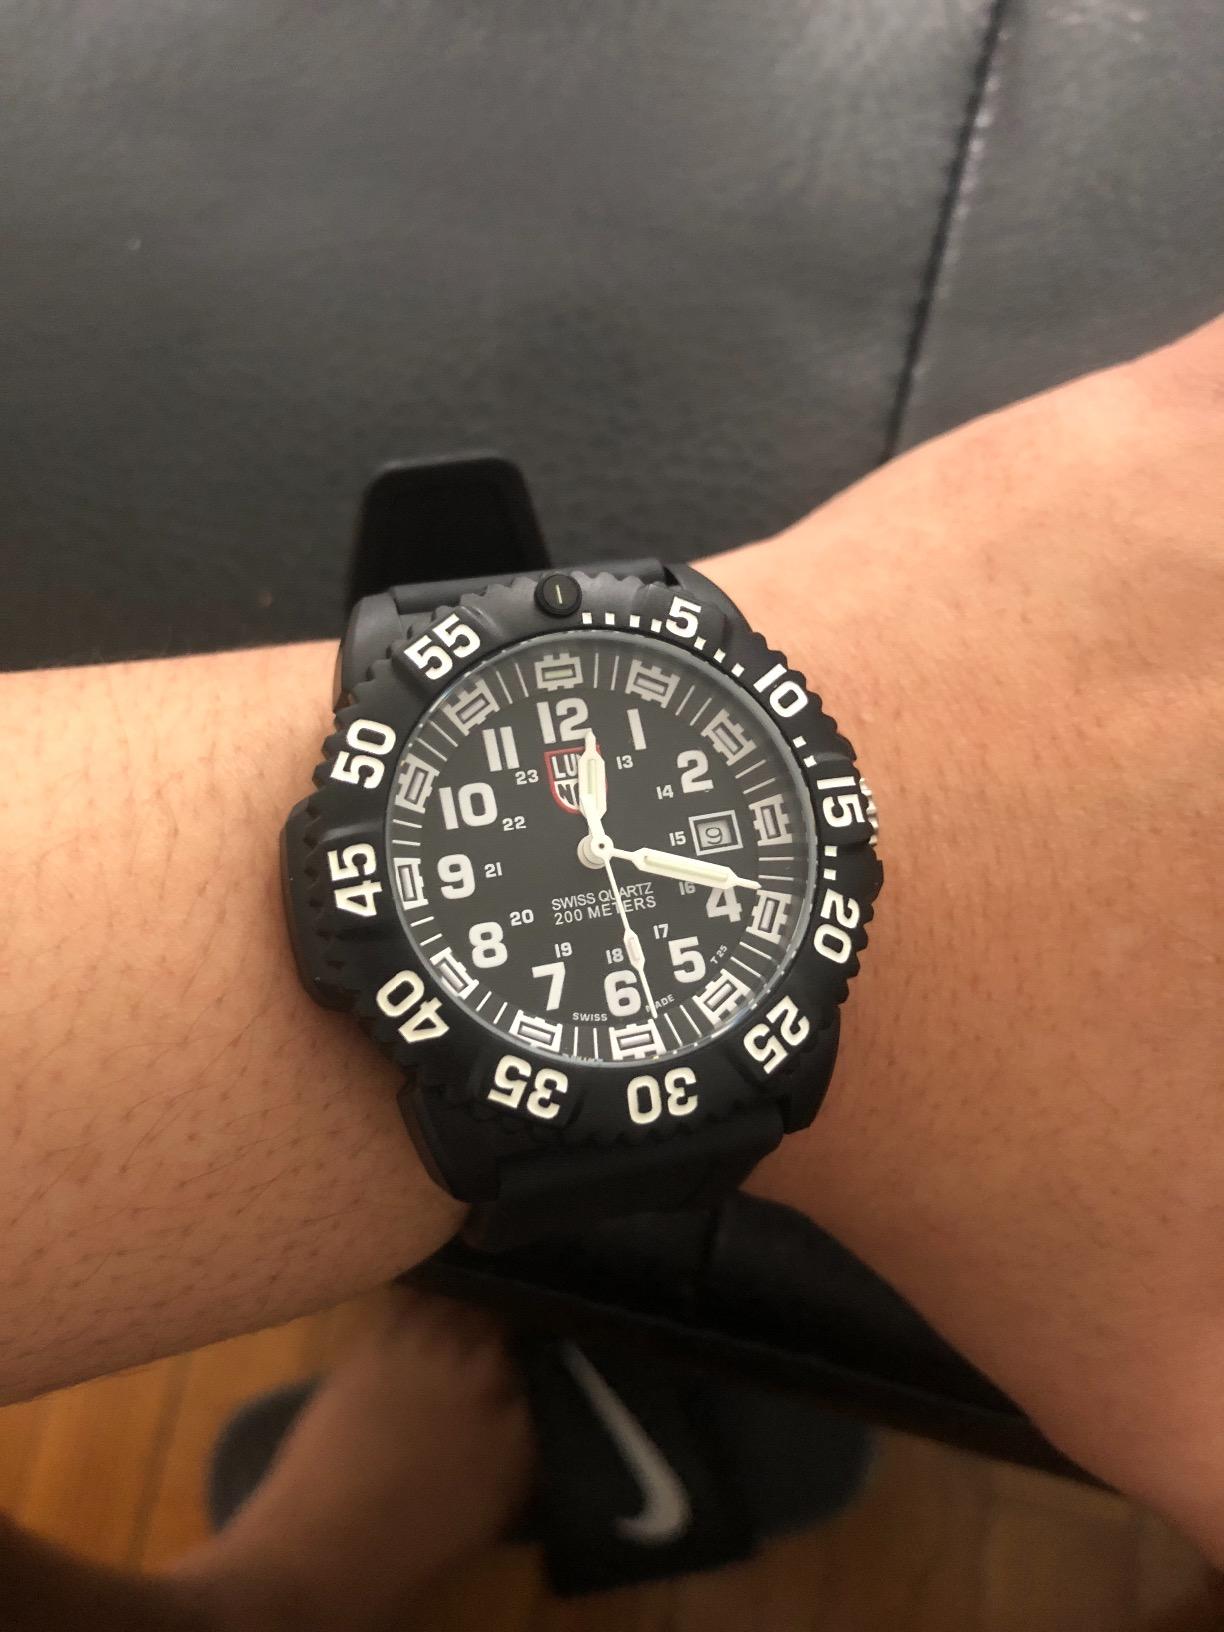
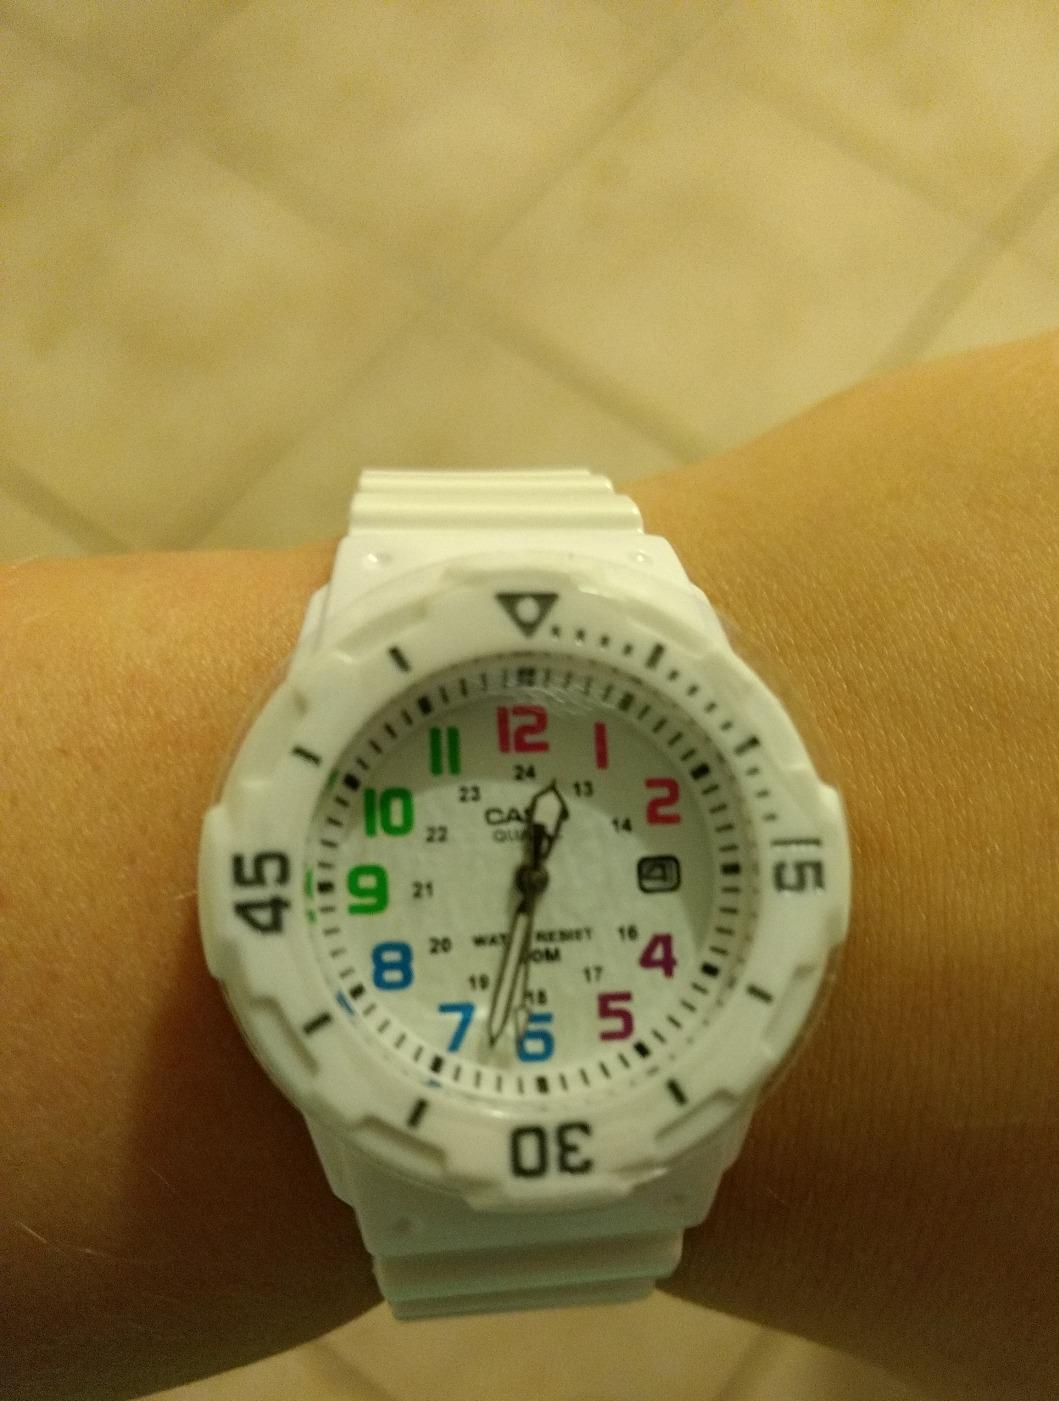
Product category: accessories_watch
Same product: no